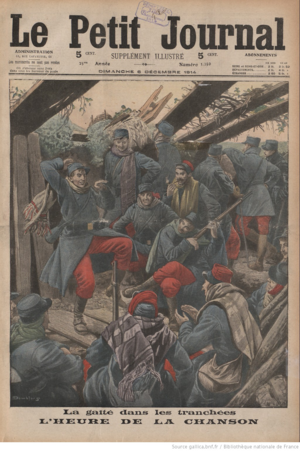
La gaîté dans les tranchées Supplément Petit journal 6 décembre 1914
L'arrière en France pendant la Première Guerre mondiale comprend la population civile des régions non envahies et aussi les militaires éloignés du front.
L'expression bourrage de crâne apparue dans l’argot parisien à la fin du XIXᵉ siècle se répand pendant la Première Guerre mondiale pour désigner la propagande outrancière et souvent mensongère de la plupart des journaux. Elle a été popularisée par le journaliste Albert Londres qui dénonça dans ses reportages la propagande pendant la Première Guerre mondiale.